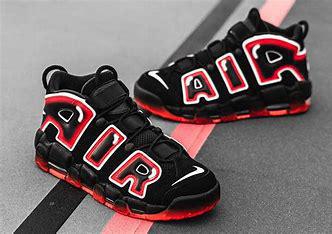
Brand: Nike
Model: Air More Uptempo 96